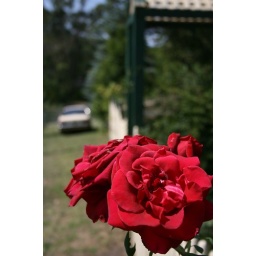
This was a cute old house with an old car parked out the front and an old fashioned rose growing in the front garden.